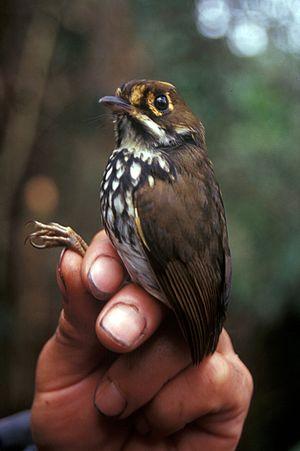
La Grallaire du Pérou est une espèce d'oiseaux de la famille des Grallariidae.